Apollo 11 anniversaries

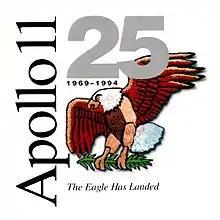
25th anniversary logo

On July 16, 1994, NASA held a replay of the countdown and launched scale models of the Saturn rocket. The Apollo 11 astronauts declined to attend. They had attended the event five years prior.